Elections in Somalia

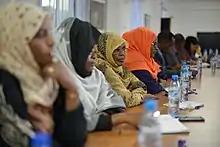

The 2016-2017 election was by indirect suffrage. The last one-person-one-vote election in Somalia was in 1969 and the resulting government did not last the year. Under Halima Ismail Ibrahim and the National Independent Electoral Commission another one person one vote election was supposed to take place at a cost of $53 million in 2020/2021.